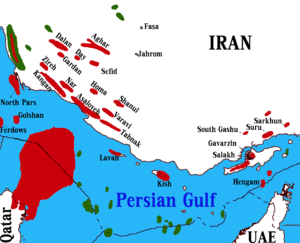
L'industrie gazière en Iran constitue la principale industrie énergétique de l'Iran, et représente 67 % de son mix énergétique en 2016.